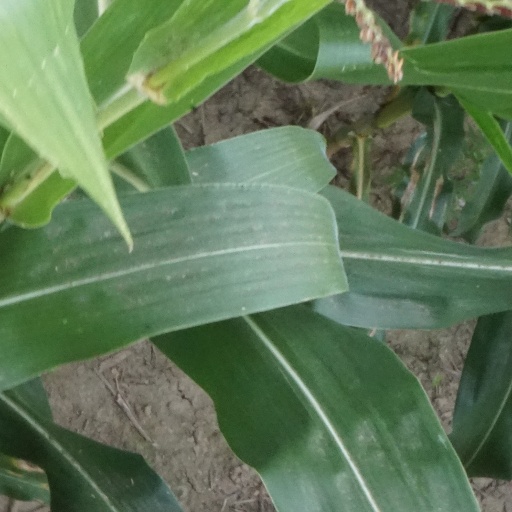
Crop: maize; corn